Timișoara

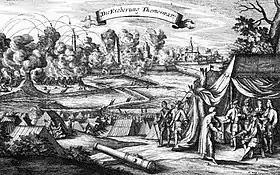
Siege of 1716

The fall of Belgrade in 1521 and the defeat at Mohács in 1526 caused the division of the Hungarian Kingdom in three parts, and Banat became the object of contention between the Habsburg Kingdom of Hungary and Ottomans. After a failed siege in 1551, the Turks regrouped and returned with a new strategy. On 22 April 1552, a 160,000-strong army led by Kara Ahmed Pasha conquered the city and transformed it into a capital city in the region (Eyalet of Temeşvar). The local military commander, István Losonczy, and other Christians were massacred on 27 July 1552 while escaping the city through the Azapilor Gate. After the death of John Zápolya, Habsburgs tried to obtain Transylvania and Banat, including Timișoara, with mixed results; Transylvania even entered into dual vassalage for a time.